Alexander C. Jones

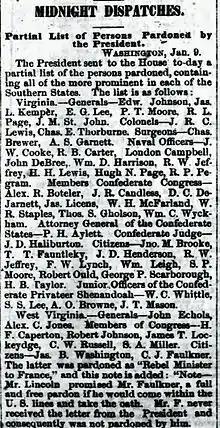
Presidential pardons for ex-Confederates from Virginia and West Virginia, published in the "Wilmington (N.C.) Daily Dispatch", Jan. 10, 1867

He was born in 1830 near Moundsville, West Virginia, at that time a part of Virginia, to Garrison B. Jones and Martha Houston. He enrolled at Virginia Military Institute on July 28, 1846, and was graduated on July 4, 1850.